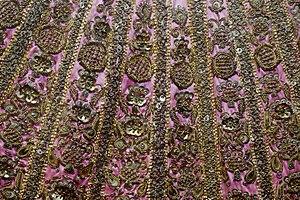
Jupe rose avec broderie, détail, Crafts Museum, New Delhi, Inde.